Answer in natural language. Considering the relative positions, is hemnes day bed (highlighted by a green box) above or below brown top white leg dining table (highlighted by a red box)? Choose between the following options: below or above
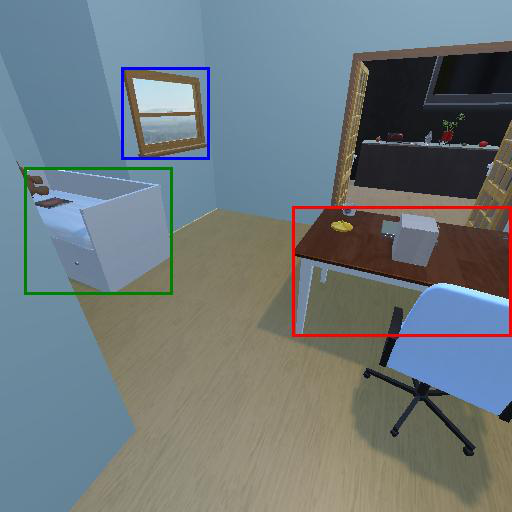
<answer>above</answer>